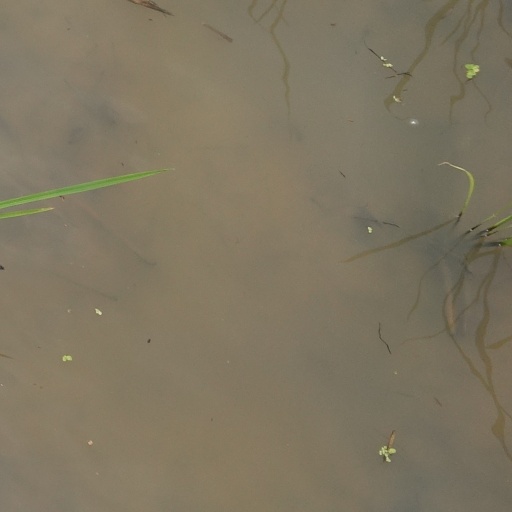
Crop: rice